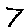
Label: 7